Francis Arnold House

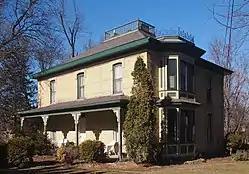
The Francis Arnold House viewed from the south

The Francis Arnold House is a historic house in LeSauk Township, Minnesota, United States. It was built in 1884 for the owner and operator of a gristmill that stood just west of the house, on the bank of the Sauk River just above its confluence with the Mississippi. The Arnold House was listed on the National Register of Historic Places in 1994 for its local significance in the theme of industry. It was nominated for symbolizing the family-owned, water-powered mills once common in rural Stearns County.